Sainte-Cécile, Saône-et-Loire

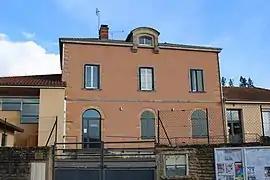
The town hall in Sainte-Cécile

Sainte-Cécile is a commune in the Saône-et-Loire department in the region of Bourgogne-Franche-Comté in eastern France.